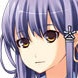
Portrait style: Anime Portrait